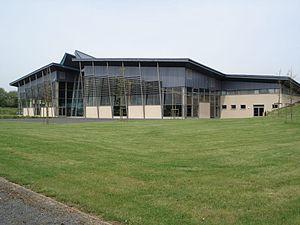
Le Musée Guerre et Paix en Ardennes est situé sur le territoire de la commune de Novion-Porcien dans le département des Ardennes. Il est consacré au souvenir de la Guerre franco-allemande de 1870, de la Première Guerre mondiale et de la Seconde Guerre mondiale et de leur déroulement dans les Ardennes.